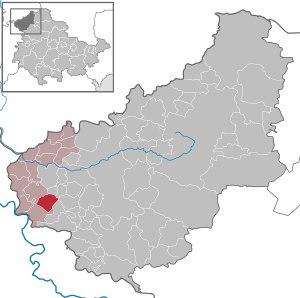
Fretterode est une commune allemande située dans l'arrondissement d'Eichsfeld en Thuringe.